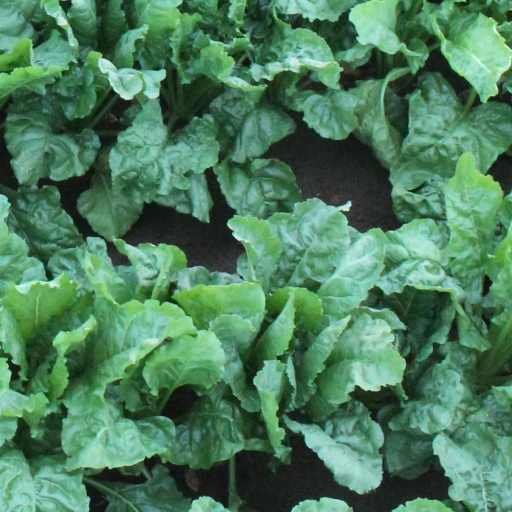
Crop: sugar beet